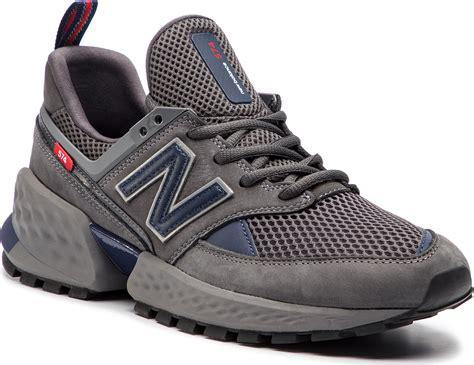
Brand: New
Model: Balance 574